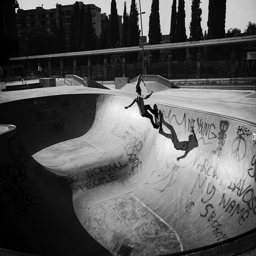
A man who is performing a trick on a skateboard.
a man on a skate board rides in a skate pool
A person riding a skateboard in a pit
This lone skater rides up a concrete bowl
A guy is skate boarding at a park with graffiti.